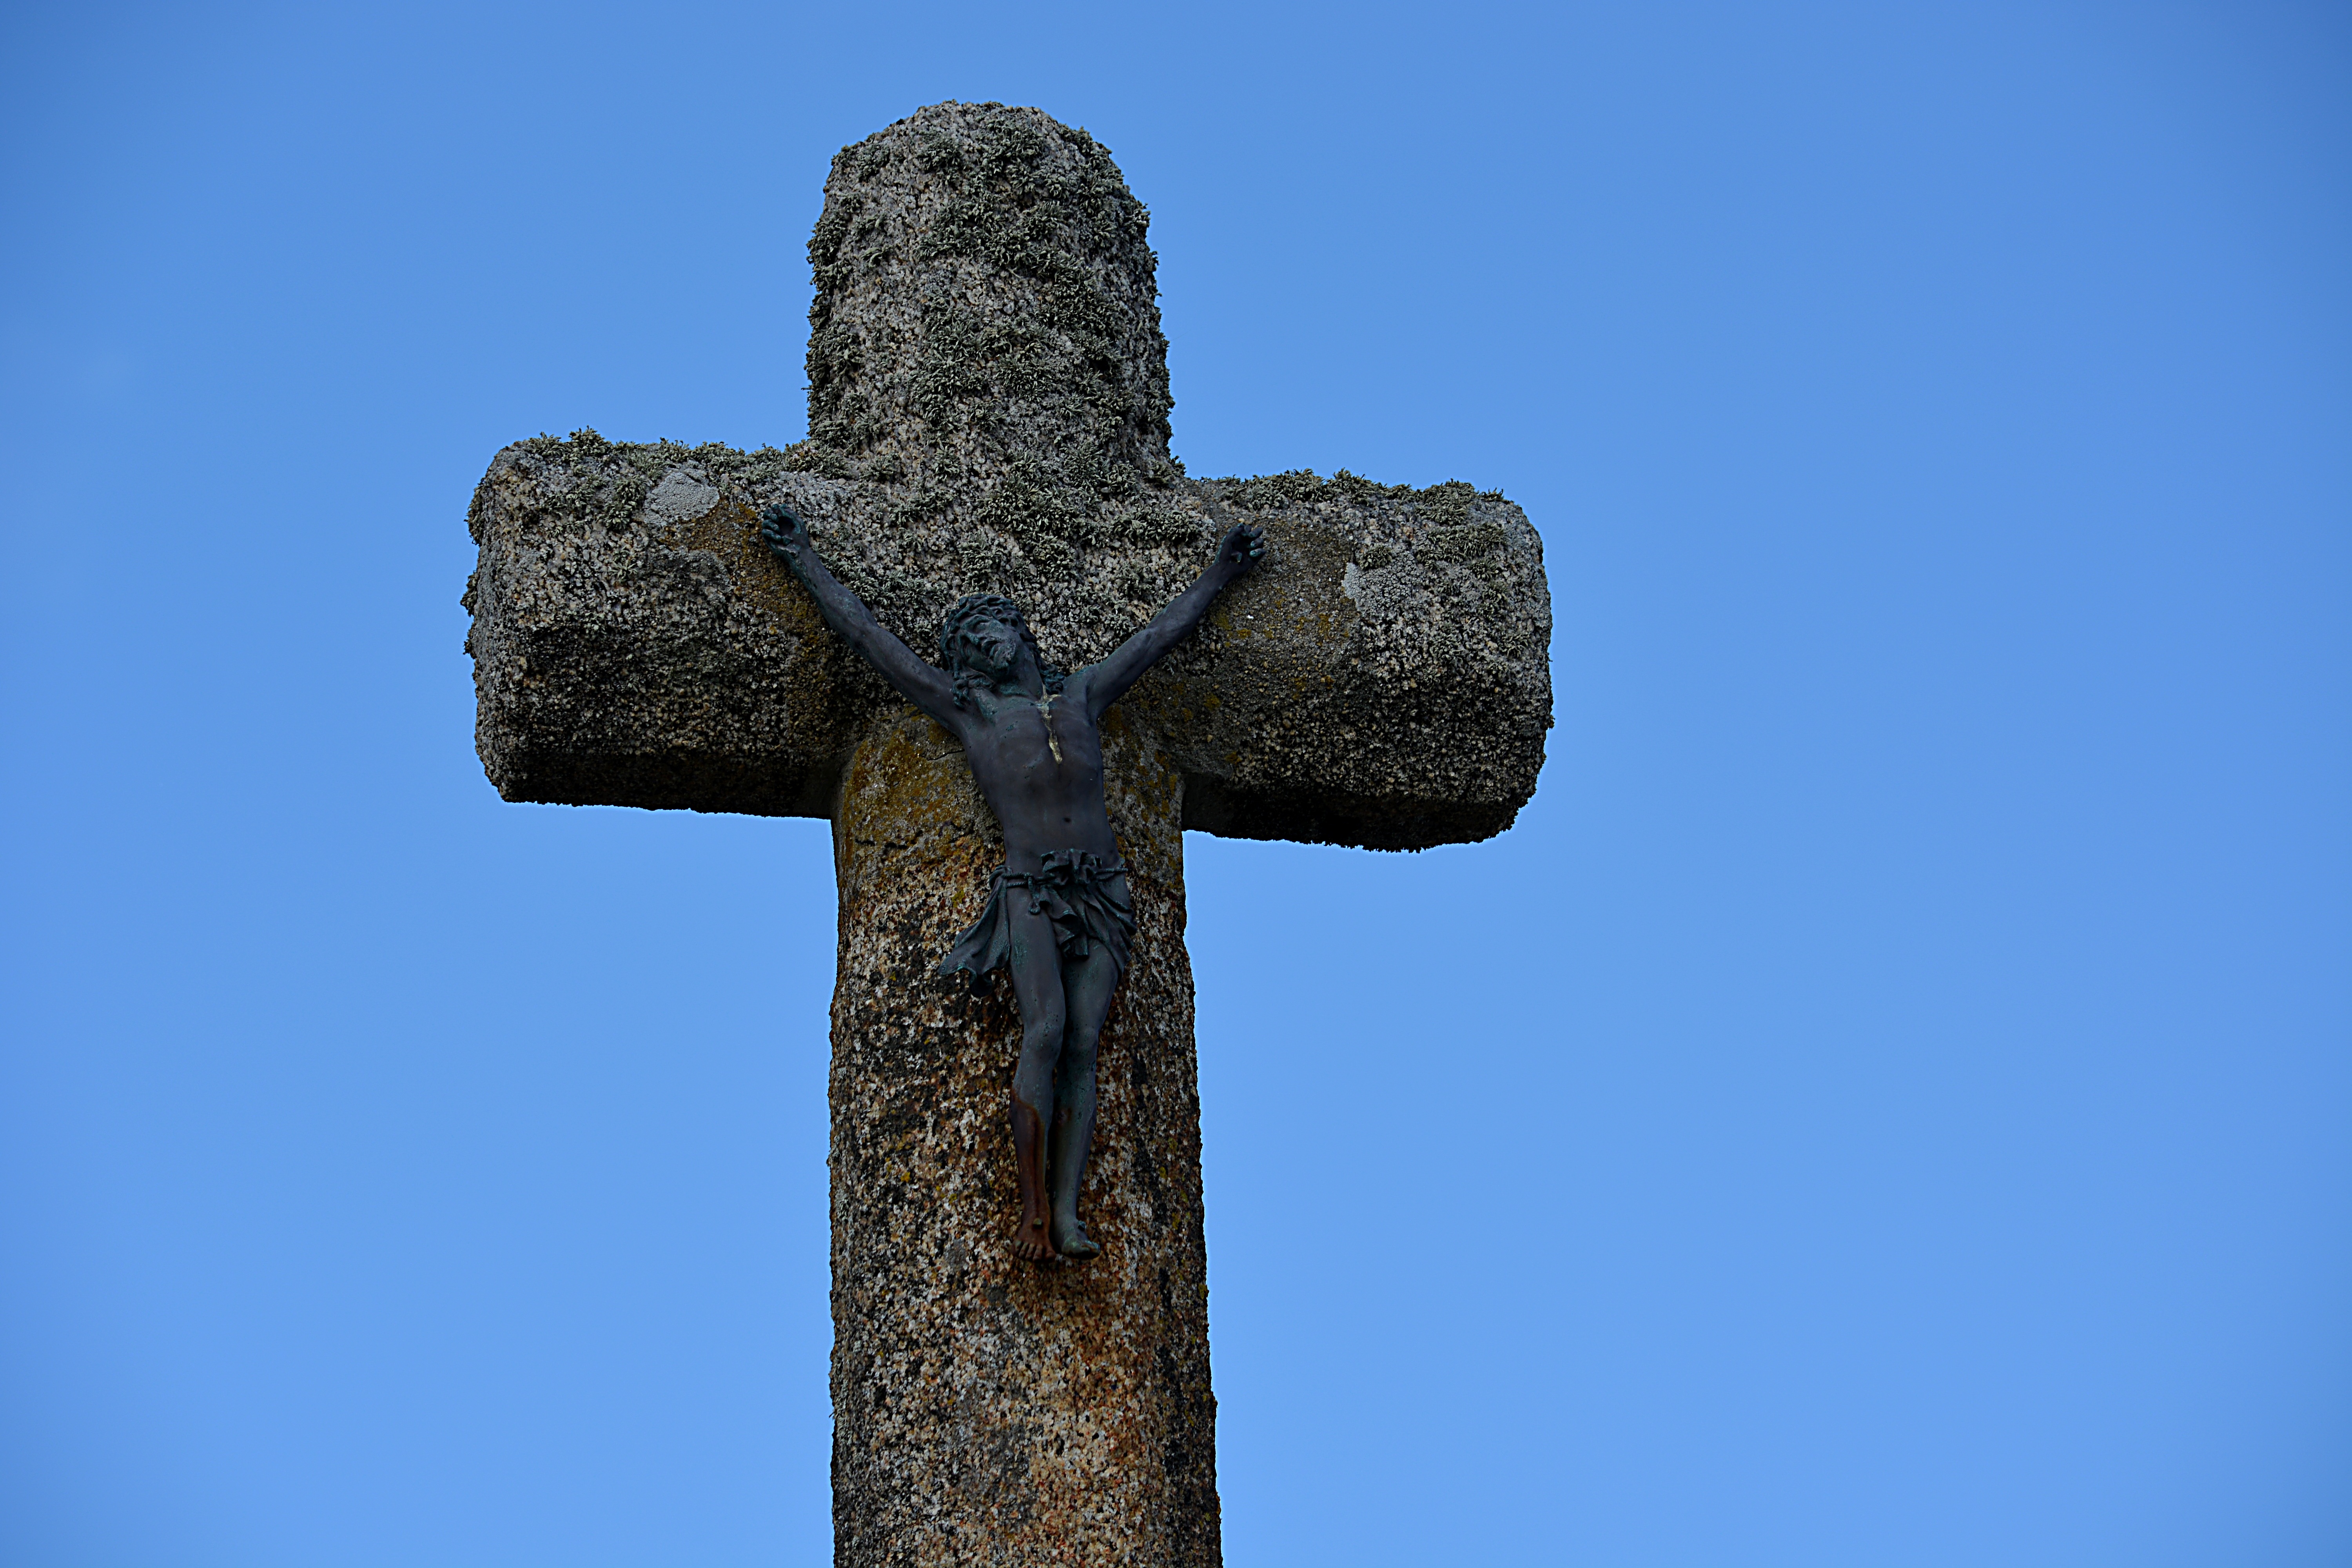
sky, monument, statue, symbol, religion, blue, cross, sculpture, christ, art, faith, jesus, jesus christ, calvary